Verville Air Coach

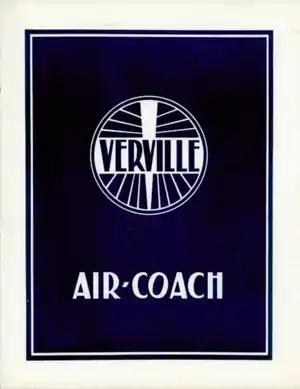
Verville Air Coach promo cover.

Having been powered originally by a 110 HP, 7 cylinder Warner Scarab, it was then sporting a 5 cyl. Wright J6 of 165 HP. Ultimately, the Air Coach would be powered by the 7 cyl. J6 of 225 HP as the model 104-C, with ATC #267. At least six of this model were produced through 1931. It spanned 44' of Clark Y, had a length of 28' 9" and a useful load of 2166 lbs, grossing at 3400 lbs. Speed maxed at 130 mph, cruised at 110, and would land at 50 mph. Edo floats were also available for this ATC.